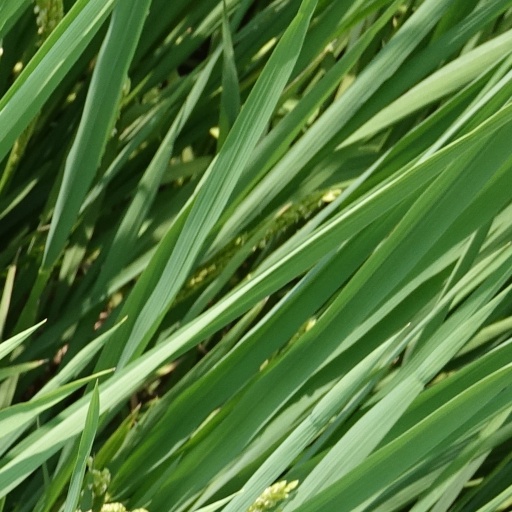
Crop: rice